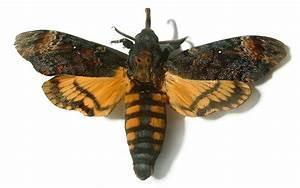
butterfly